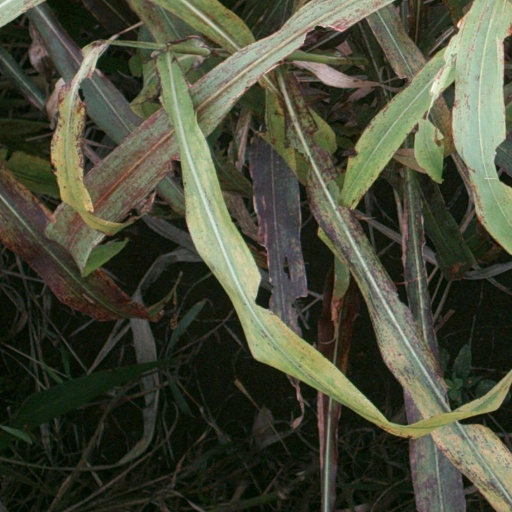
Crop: sorghum